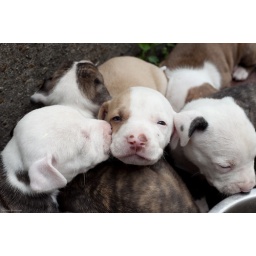
Adorable one-month old pit bull puppies on 6th Street NW in Washington DC.